Stormrider

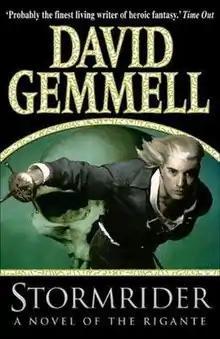
Stormrider book cover

Stormrider is a fantasy novel by British writer David Gemmell, published in 2002. It is the fourth and last novel in the Rigante series.